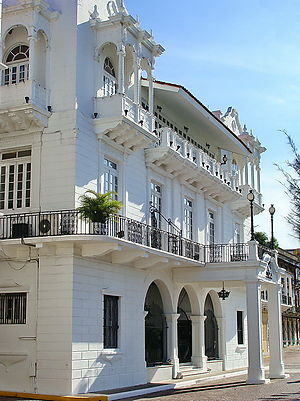
Panama City / Galleri
Panama City er hovedstad i Panama, og er med sine 699.000 indbyggere den største by i landet. Den blev grundlagt i 1519 af spanierne og blev takket være sin geografiske placering ved Panama-landtangen hurtigt en betydelig by. Byen begyndte dog først at vokse efter bygningen af Panamakanalen.